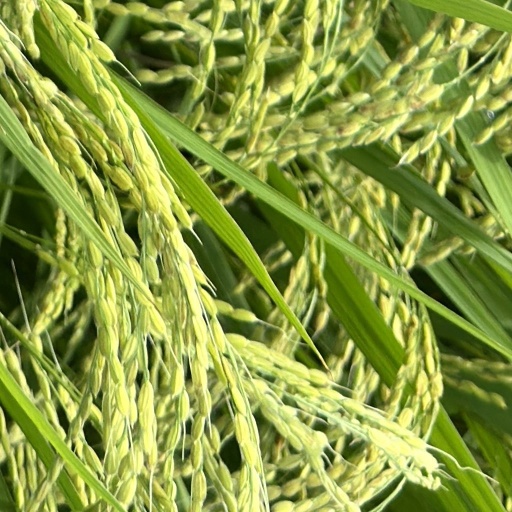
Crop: rice